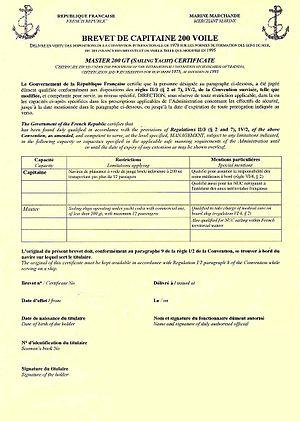
Brevet de captaine 200 voile est un titre professionnel pour la conduite des bateaux de plaisance. Le brevet de capitaine de yacht 200 voile permet la fonction de capitaine des navires de plaisance à utilisation commerciale utilisés contre prestation la conduite de yacht de location avec équipage, yacht de croisière à la demande, yacht de balades des passagers, excursion, yacht de découverte de la mer de la navigation etc... Transportant jusqu'à 12 passagers avec en plus des membres d'équipage, des accompagnateurs, des moniteurs... (et le tout sur un bateau à voile conçu pour la plaisance). Ce brevet de capitaine de yacht 200 voile est un titre de skipper professionnel pour la fonction de capitaine des bateaux de plaisance à voile jusqu'à 200 UMS ou jusqu'à 100 tonneaux ( navire de plaisance à voile d’une longueur jusqu'à ~ 30 mètres ) et en fonction du nombre de mois passé en mer devient sans limitation de distance des côtes. Navire de plaisance à utilisation commerciale pour excursions journalières ce sont les bateaux de plaisance qui ne peuvent recevoir et transporter des passagers que pour des seules prestations de promenades et ou de restauration et qui excluent toutes possibilités d'hébergement à bord.Navire de plaisance à utilisation commerciale à cabines ce sont les bateaux de plaisance équipés et agréés à cette fin pouvant recevoir, transporter et héberger à son bord des passagers. Exclusivement dans les eaux nationales de France. Le brevet de captaine 200 voile est pour conduire un Navire de plaisance à utilisation commerciale conçu pour la plaisance dont l’exploitation est une activité commerciale d'entreprise par un contrat de transport de passagers
Un navire de plaisance à utilisation commerciale est un bateau de plaisance utilisé pour le transport de passagers à titre onéreux, pris en charge par un équipage professionnel. Ces yachts sont aussi utilisés en location avec skipper ou équipage.
Le skipper ou chef de bord est le barreur d'un voilier de régate ou de course, ou le capitaine d'un bateau de plaisance en haute mer ou pas. Il est le responsable du pilotage du bateau.
Le permis bateau plaisance est le permis de conduire les véhicules nautiques de plaisance à usage personnel. Selon les pays, la conduite d'un véhicule nautique de plaisance est sujette à l'obtention de formes différentes de permis.